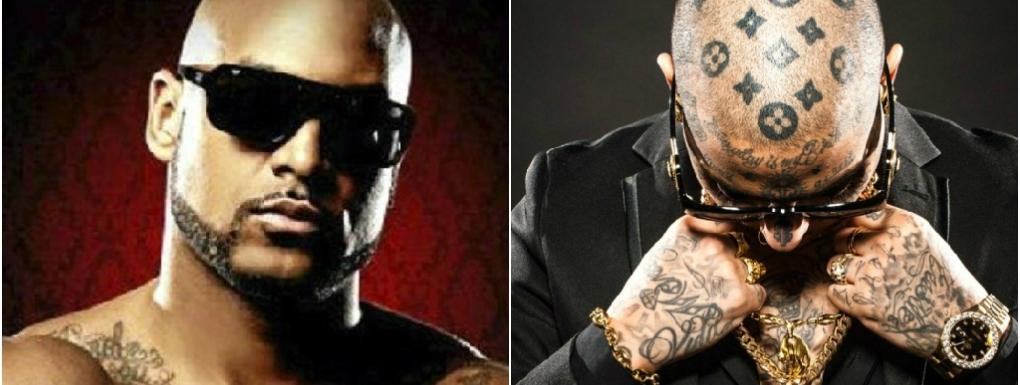
Gender: men